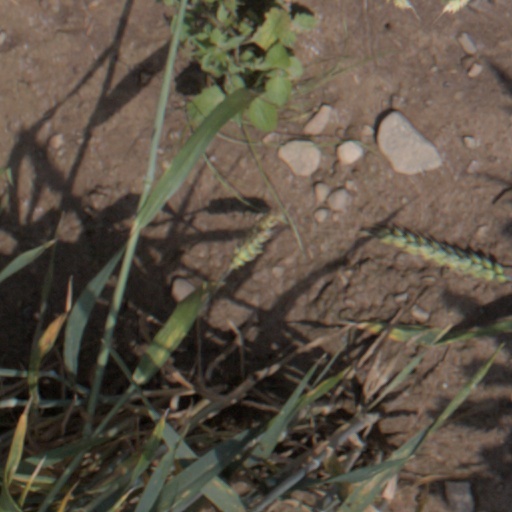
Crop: wheat